Leonora (novel)

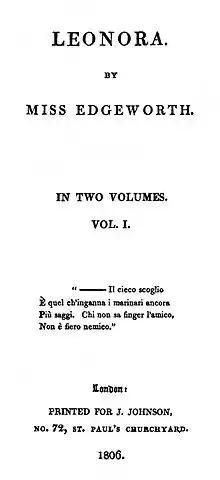
First edition title page

Leonora is a novel written by Maria Edgeworth and published in 1806.